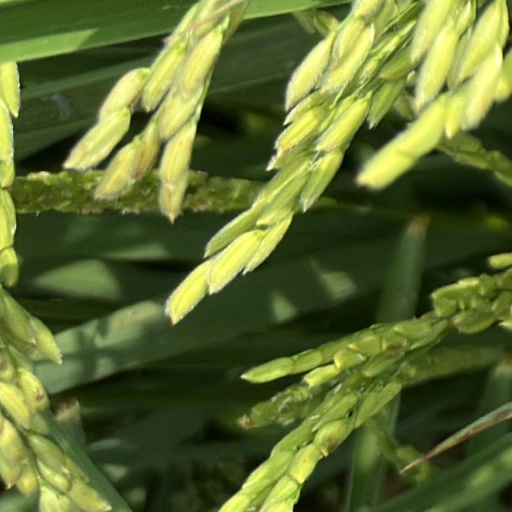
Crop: rice